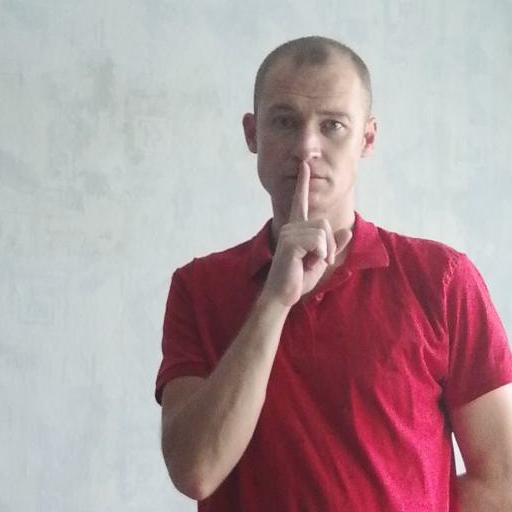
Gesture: mute